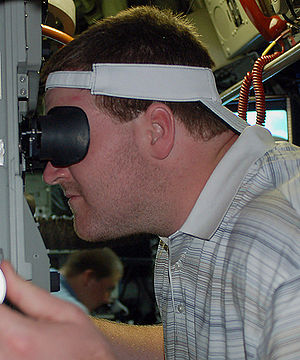
Logan Mankins
Logan Mankins
Logan Lee Mankins er en amerikansk footballspiller, der spiller i NFL som offensive guard for New England Patriots. Han har spillet for Patriots siden han kom ind i ligaen i 2005.